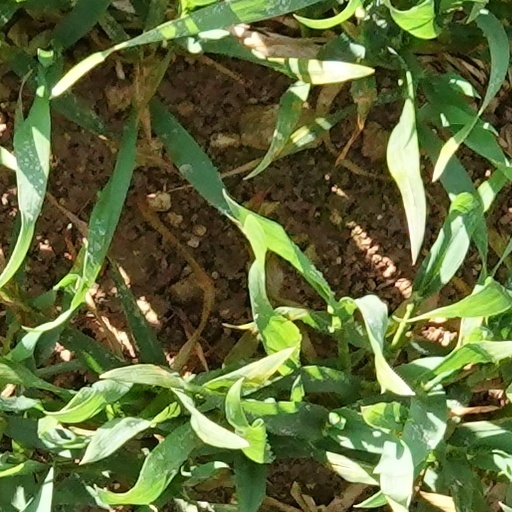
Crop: wheat